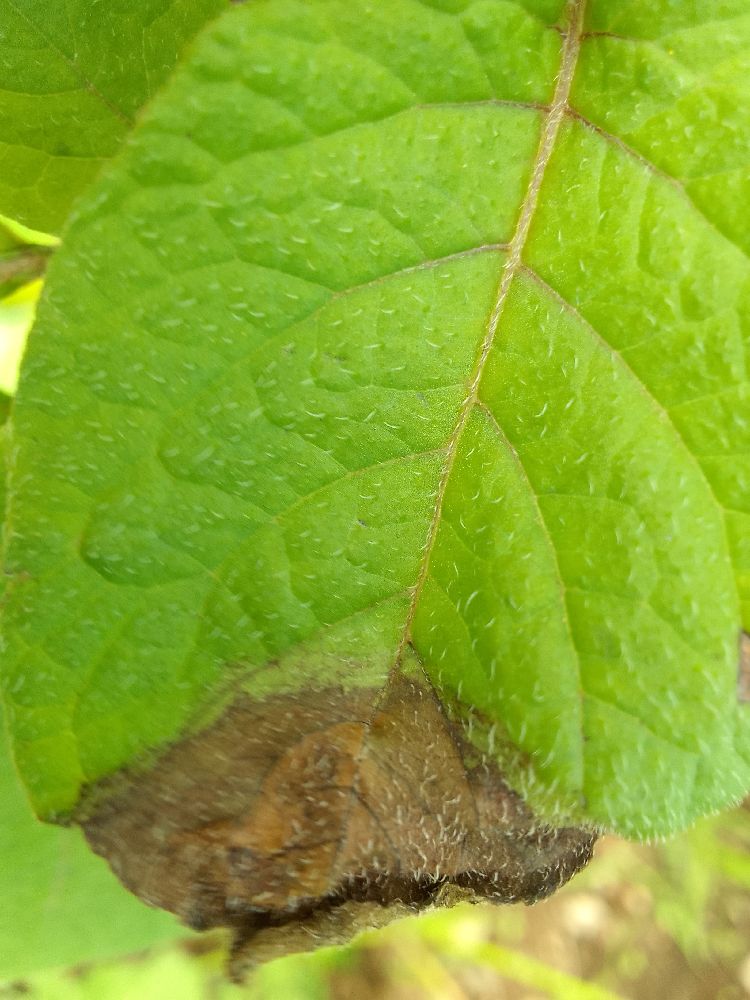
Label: Late blight